France

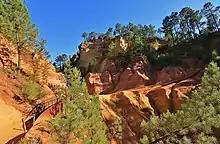
Geological formations near Roussillon, Vaucluse

A new constitution resulted in the Fourth Republic (1946–1958), which saw strong economic growth ("les Trente Glorieuses"). France was a founding member of NATO and attempted to regain control of French Indochina, but was defeated by the Viet Minh in 1954. France faced another anti-colonialist conflict in Algeria, then part of France and home to over one million European settlers (Pied-Noir). The French systematically used torture and repression, including extrajudicial killings to keep control. This conflict nearly led to a coup and civil war.